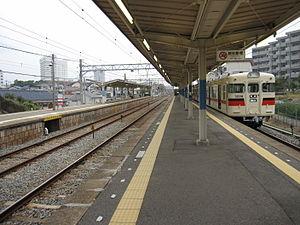
La gare de Kasumigaoka est une gare ferroviaire localisée dans l'arrondissement Tarumi de la ville de Kobe, dans la préfecture de Hyōgo au Japon. La gare est exploitée par la compagnie Sanyo Electric Railway, sur la ligne principale Sanyō. Le numéro de la gare est SY 12.